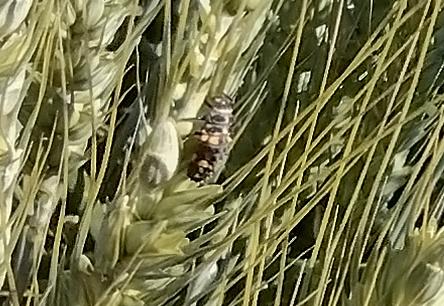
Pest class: predators